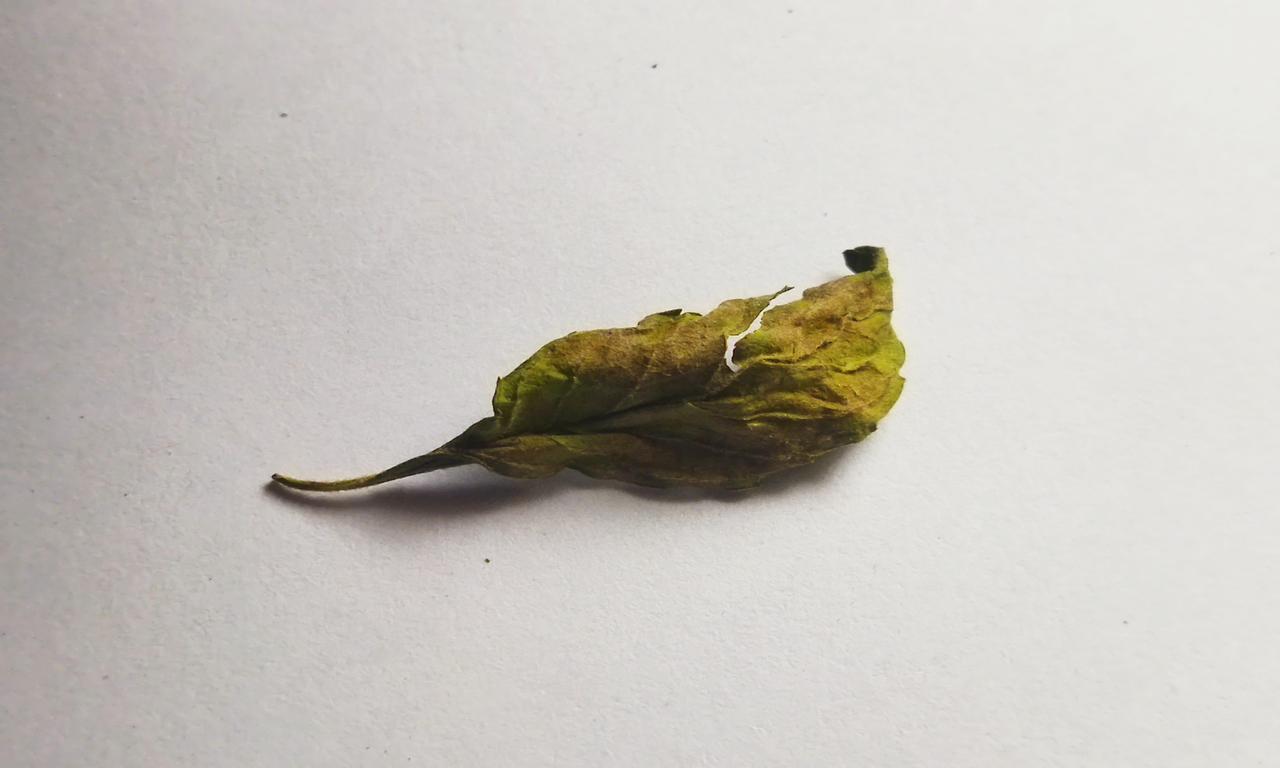
Label: Spoiled